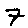
Label: 7